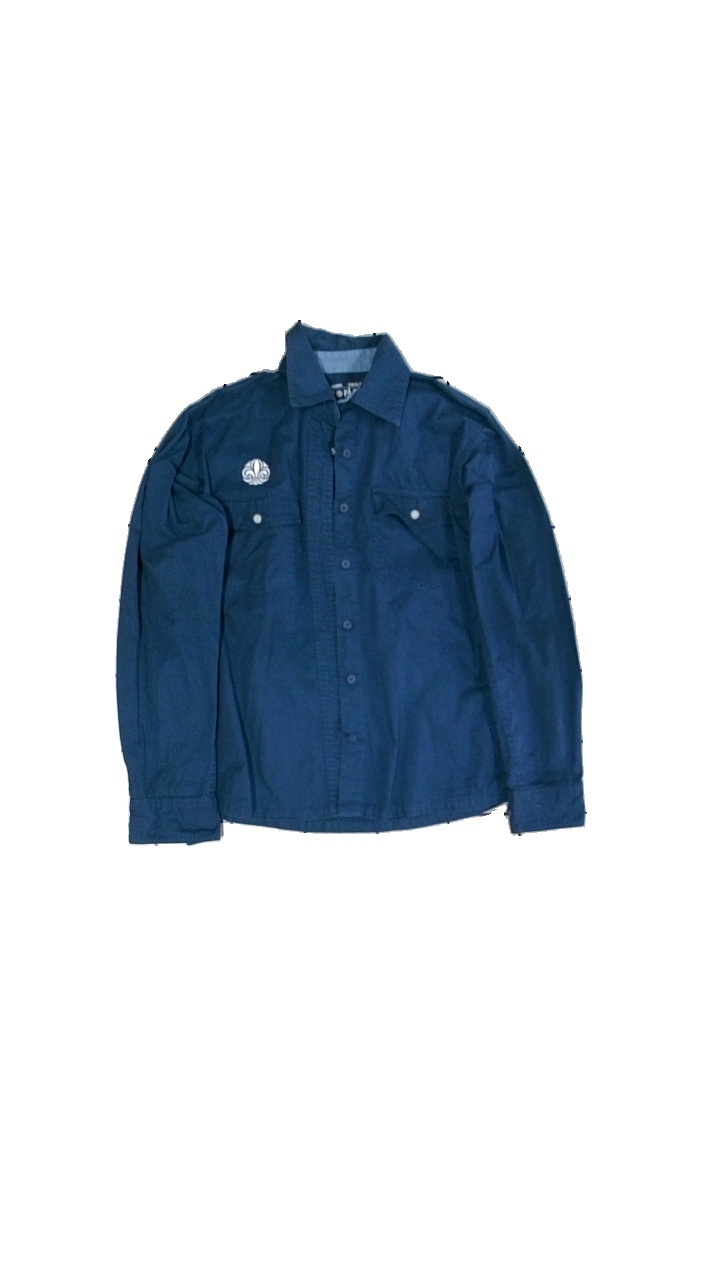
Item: Shirt (Unisex)
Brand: Gots
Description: mörk blå skjorta med broderi tryck
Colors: Blue
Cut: Regular
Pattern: Embroidered
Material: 100% bomull
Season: All
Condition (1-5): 3
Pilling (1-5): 5
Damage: gult runt krage/urtvättad
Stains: Minor
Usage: Export
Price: <50